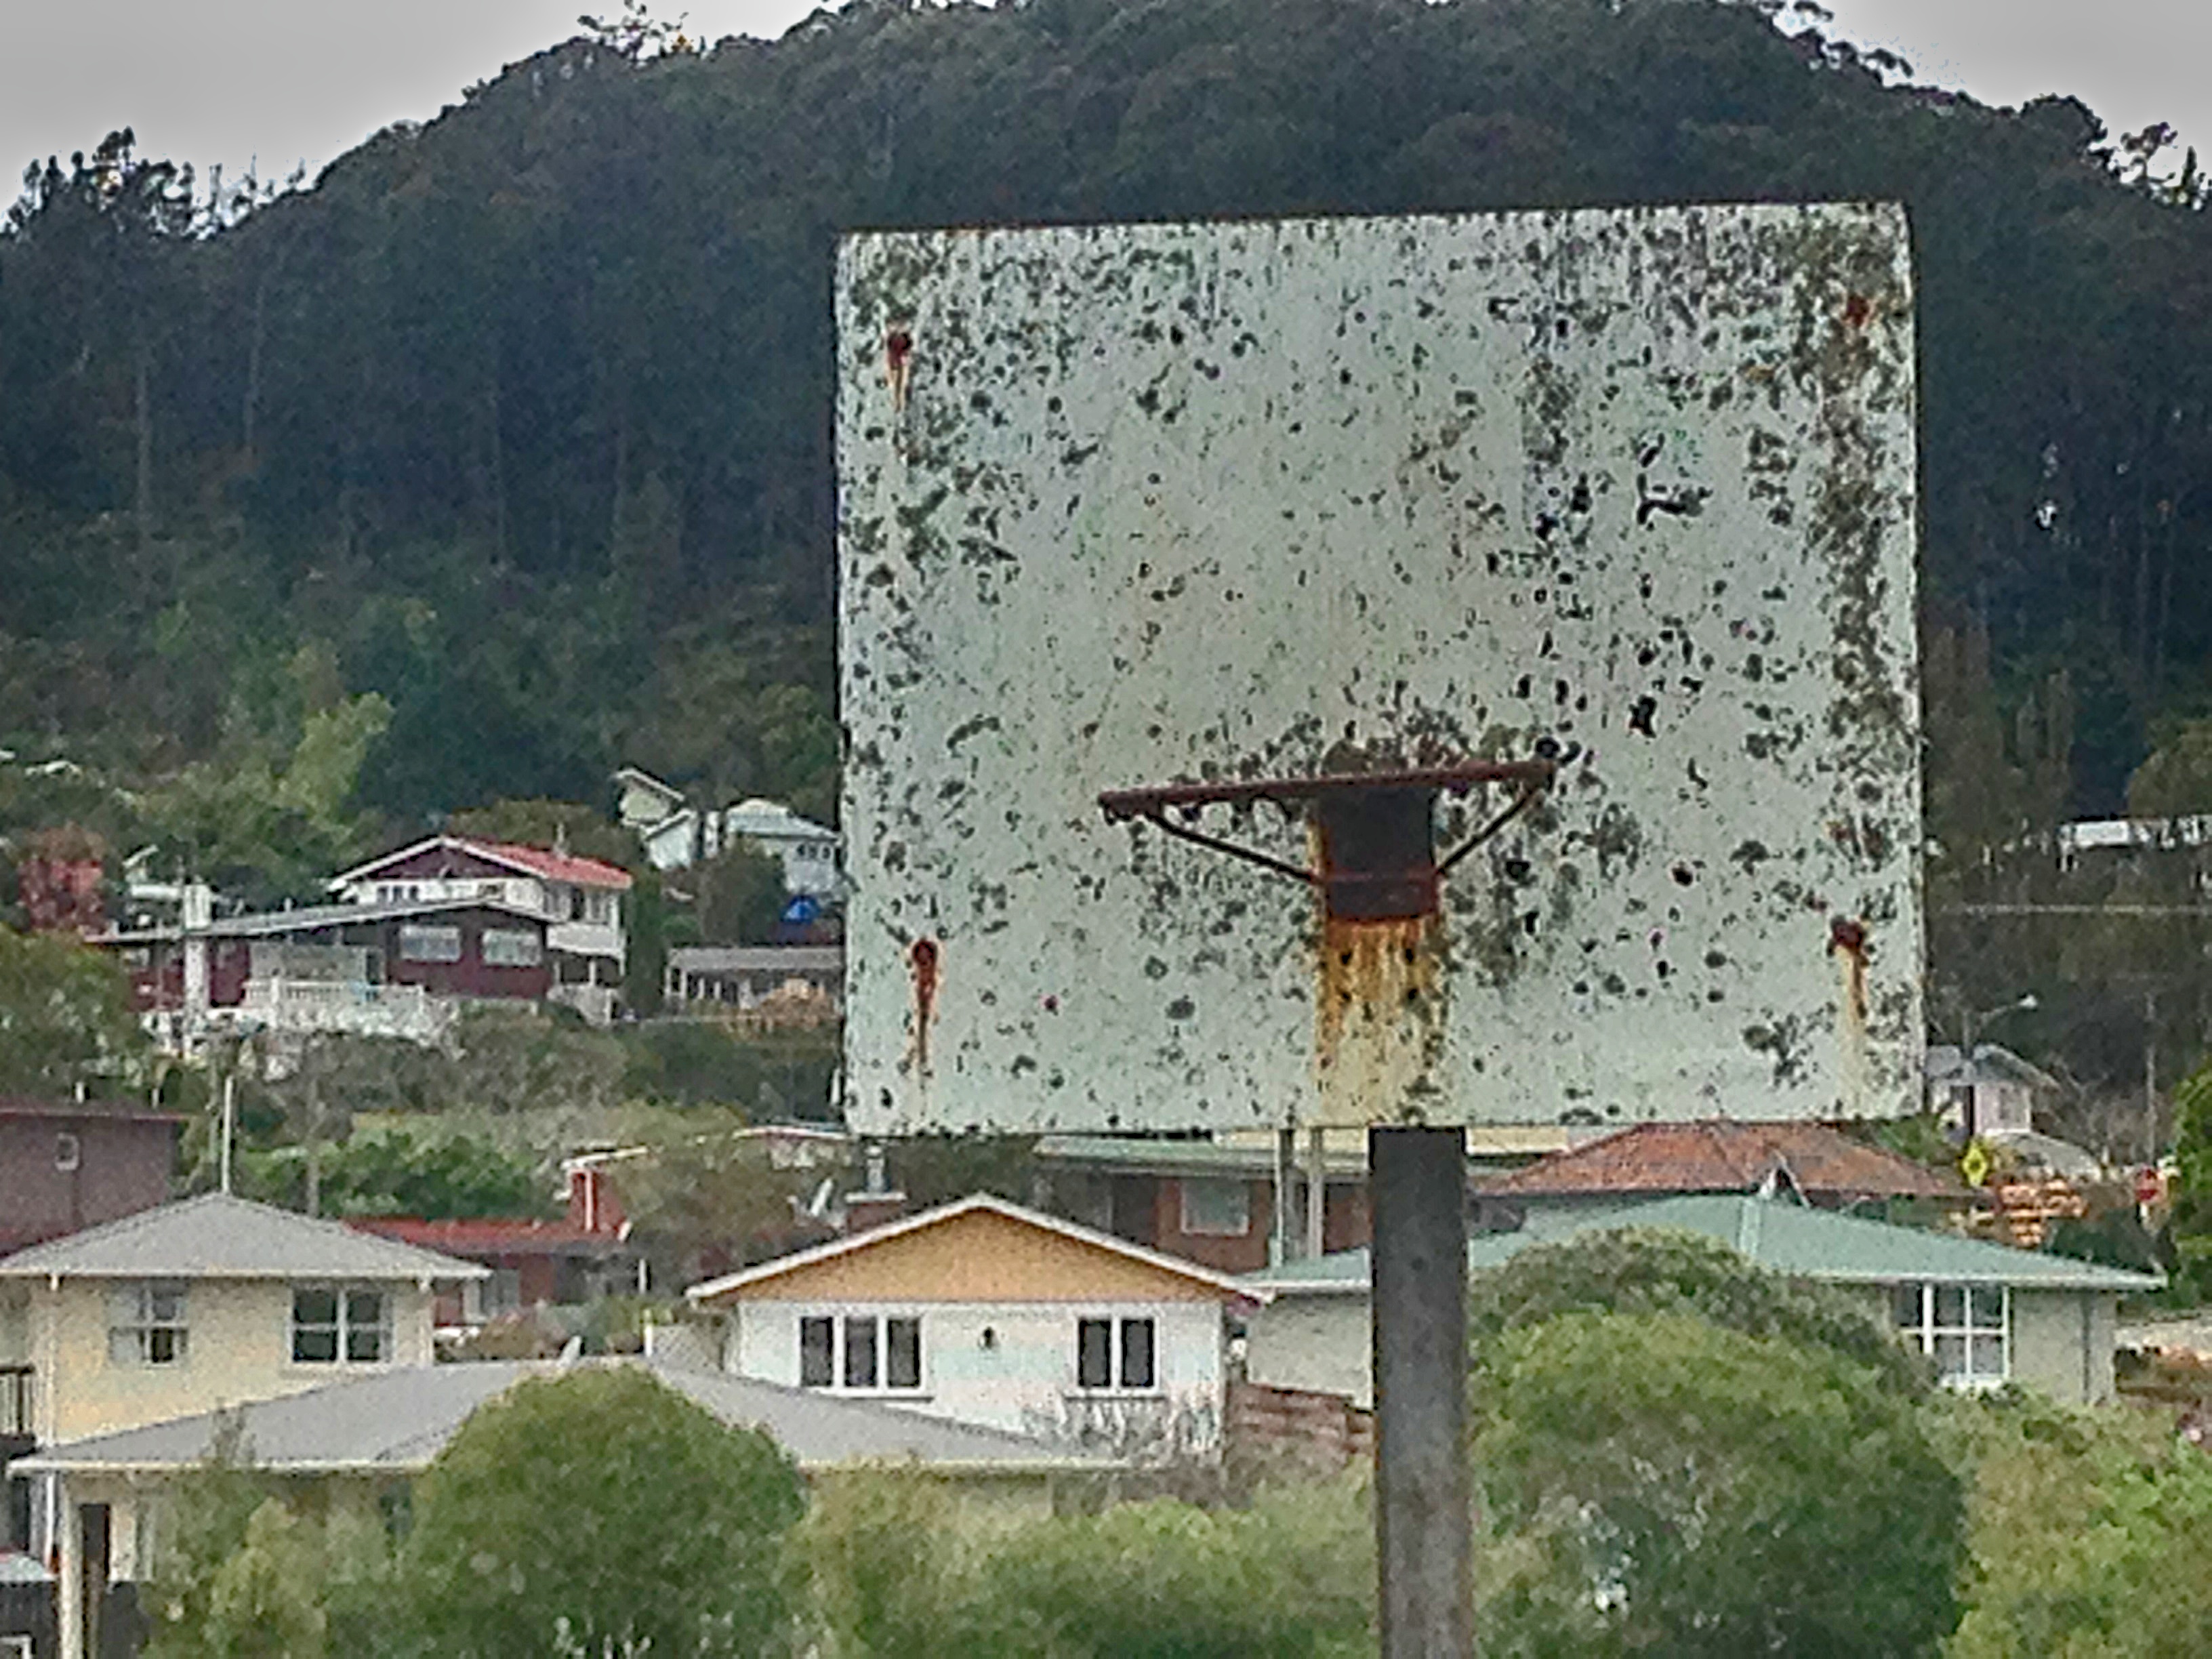
house, town, village, monastery, rural area, geological phenomenon